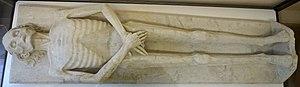
transi de Harcigny.
Le transi du cardinal Jean de La Grange est un monument funéraire édifié en 1403. Cette sculpture importante du gothique international fait partie des collections le musée du Petit Palais à Avignon.
Cette liste recense les gisants situés en France.